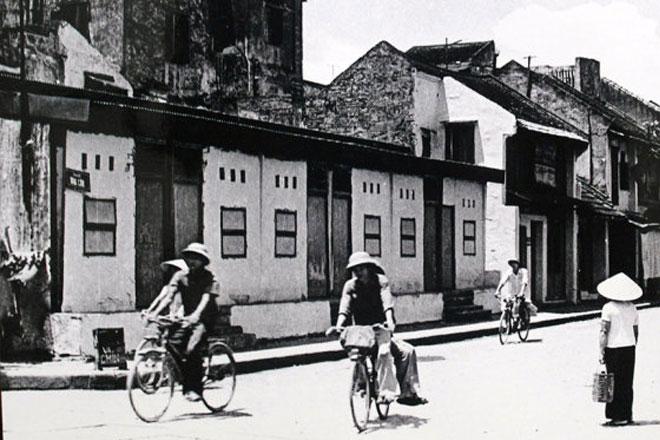
có một người đội nón lá đang đứng ở trên đường